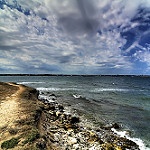
Label: sea